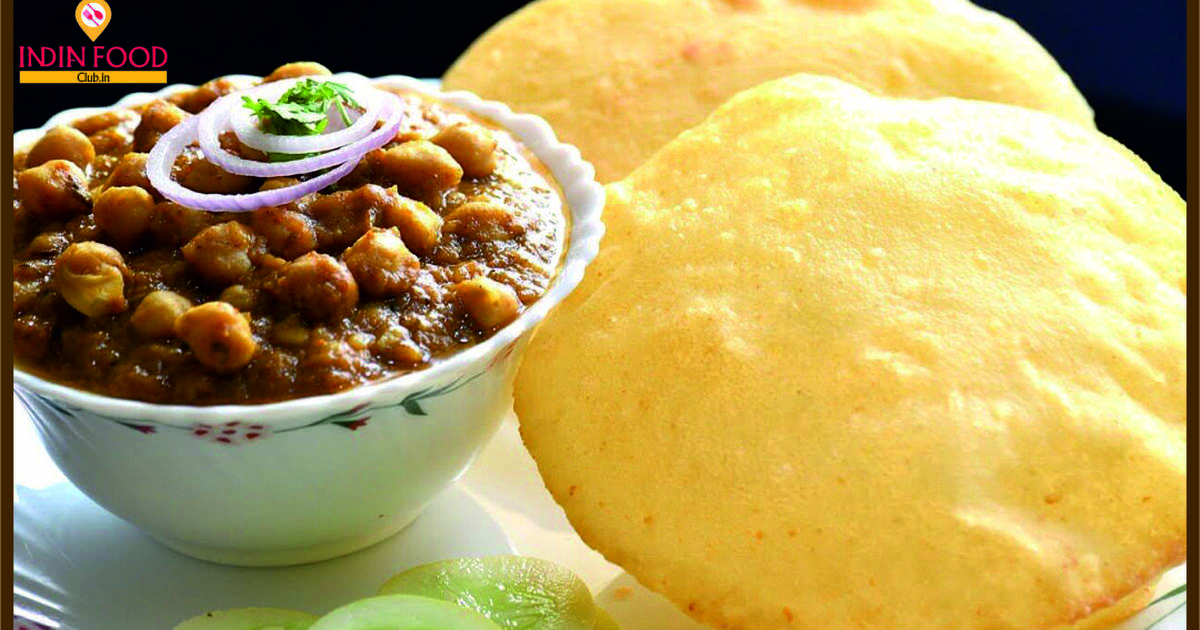
Dish: chole_bhature